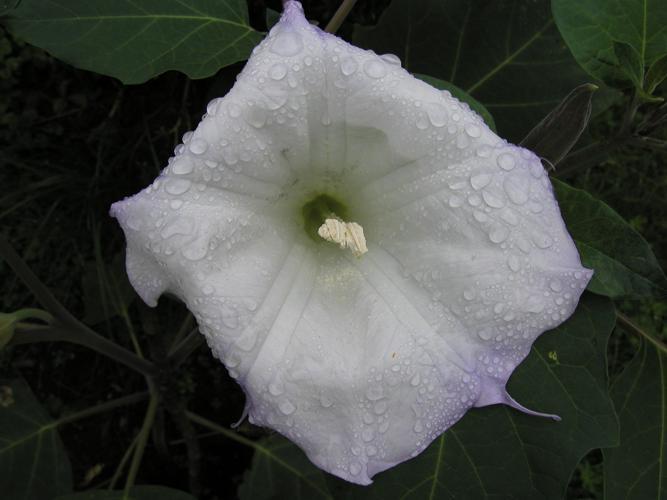
Label: thorn apple